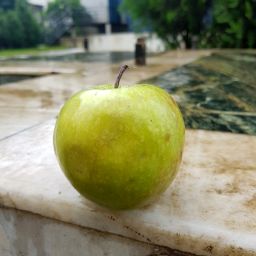
Fruit: Apple
Quality: Good